List of OnePlus products

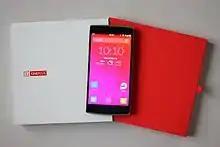
OnePlus One

The company's first product was the anticipated OnePlus One. It was unveiled on 22 April 2014, and was claimed as the "2014 Flagship Killer". The smartphone had comparable, and in some ways better, specifications to other flagship phones of the year, while being sold at a significantly lower price at $299 for the 16 GB version or $349 for the 64 GB version.